Diego Maradona

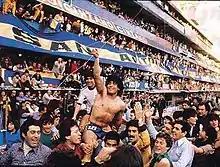
Maradona being held aloft Boca Juniors supporters after winning the 1981 Metropolitano title

Maradona spent five years at Argentinos Juniors, from 1976 to 1981, scoring 115 goals in 167 appearances before his US$4-million transfer to Boca Juniors in February 1981. Maradona received offers to join other clubs, including River Plate who offered to make him the club's best paid player. However, River decided to drop its bid due to its large payroll in keeping Daniel Passarella and Ubaldo Fillol.